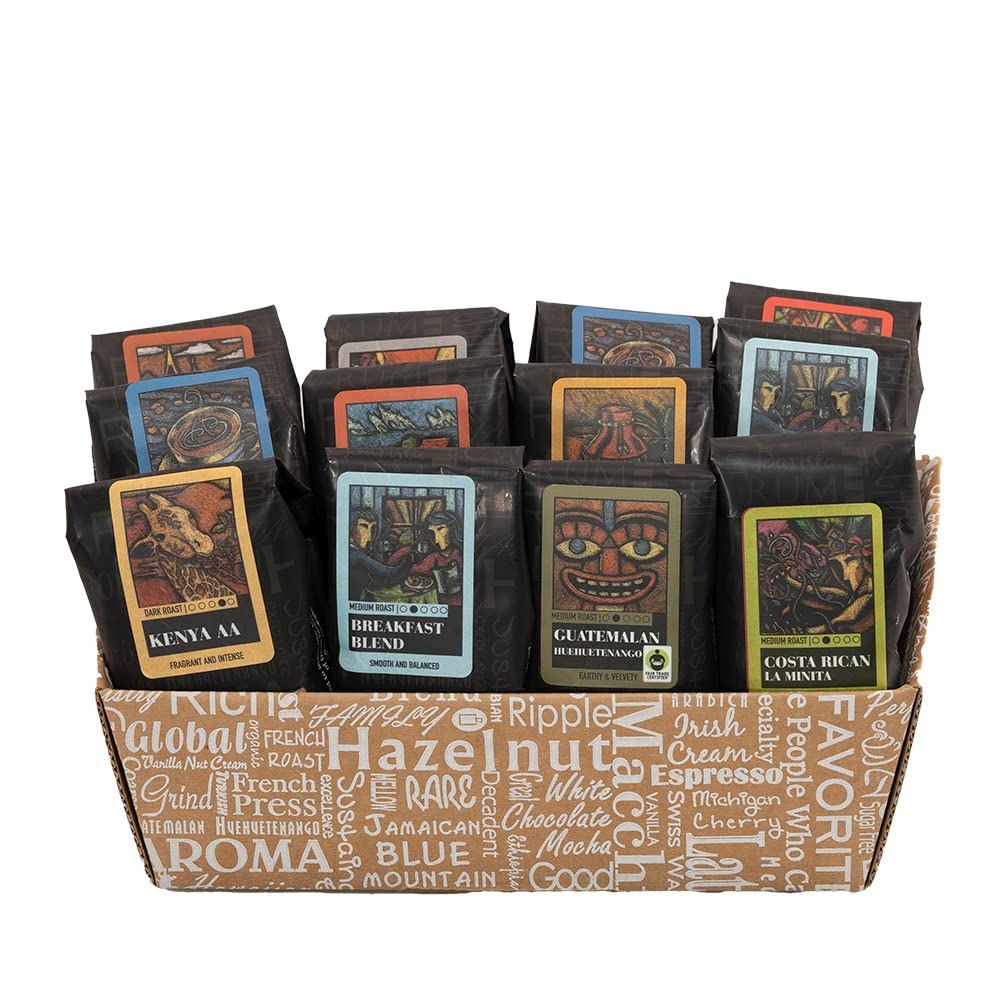
Item Name: Coffee Beanery Classic Selection Coffee Gift Basket - (12) 100% Specialty Arabica Coffee Blends and Single Origin Samplers
Value: 21.0
Unit: Ounce

Price: 49.99